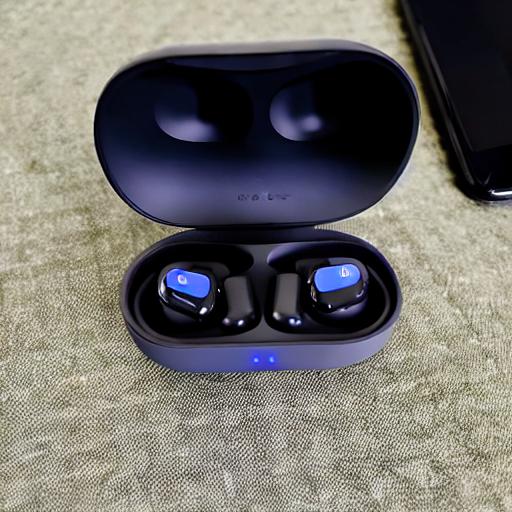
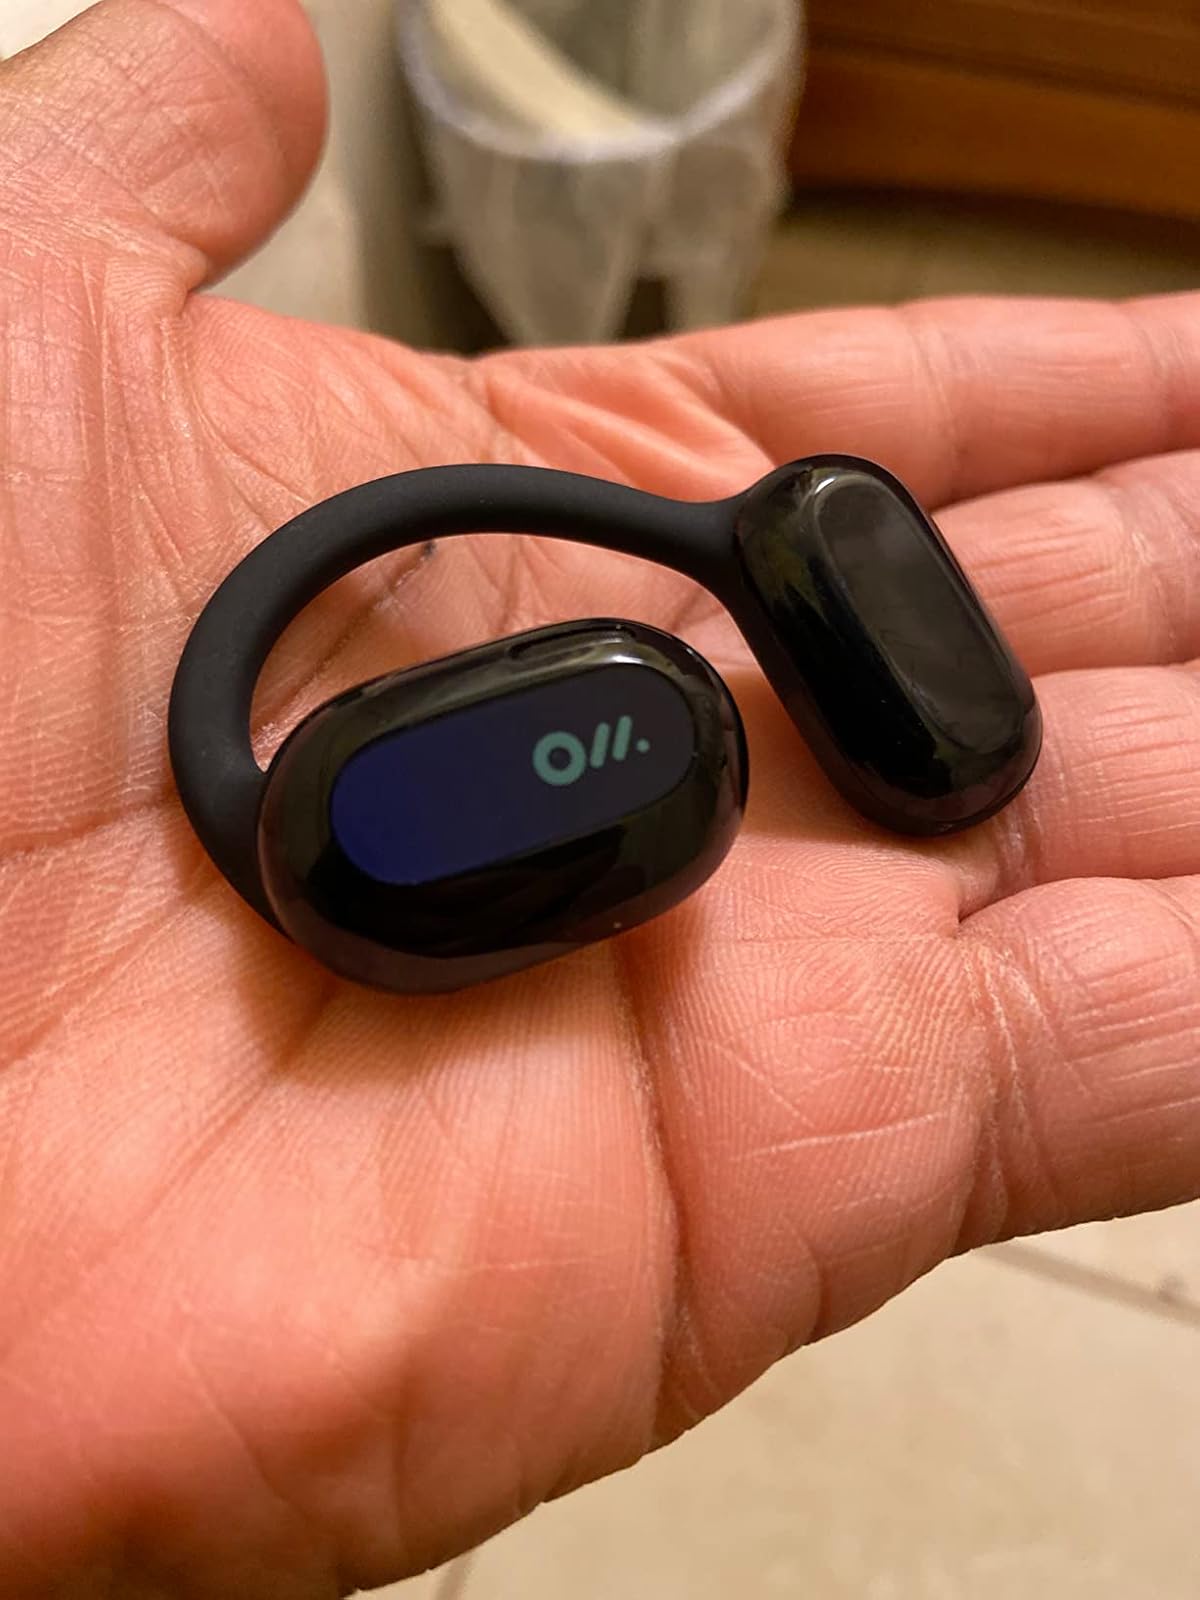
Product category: earbuds
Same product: no